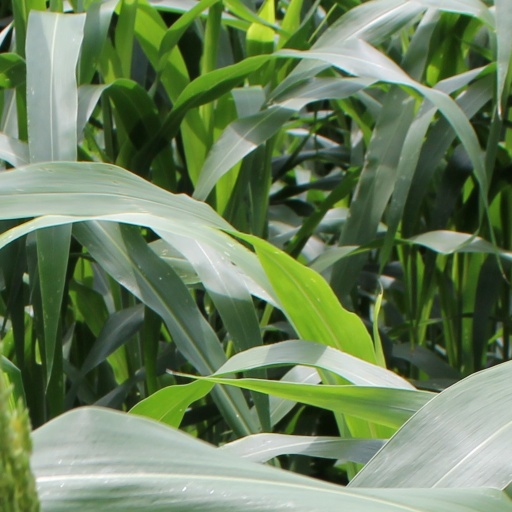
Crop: sorghum